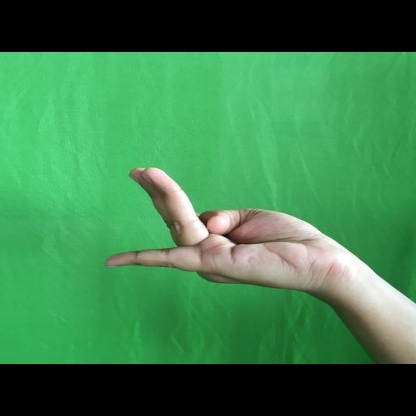
Mudra: Chaturam